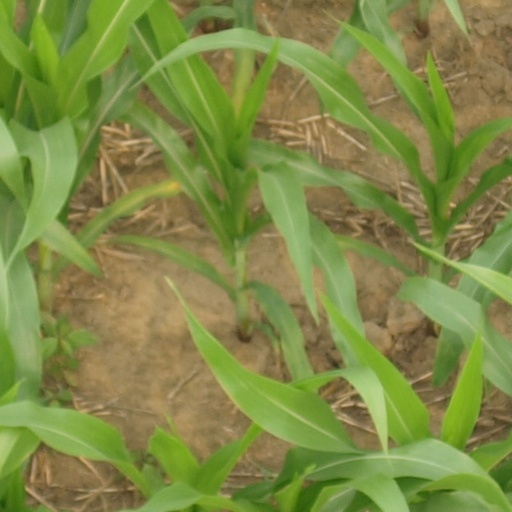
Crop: maize; corn